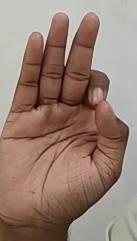
ASL sign: F